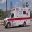
Label: ambulance